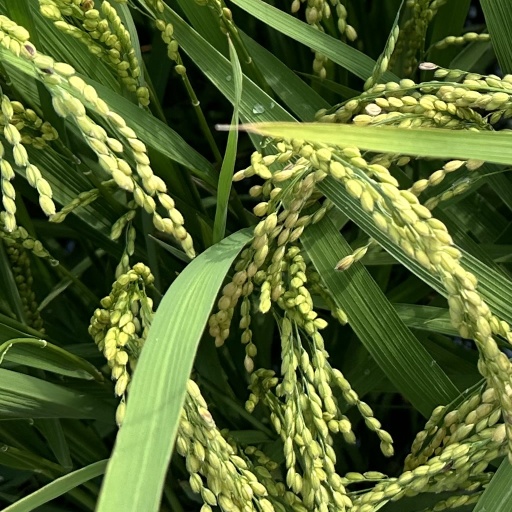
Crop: rice